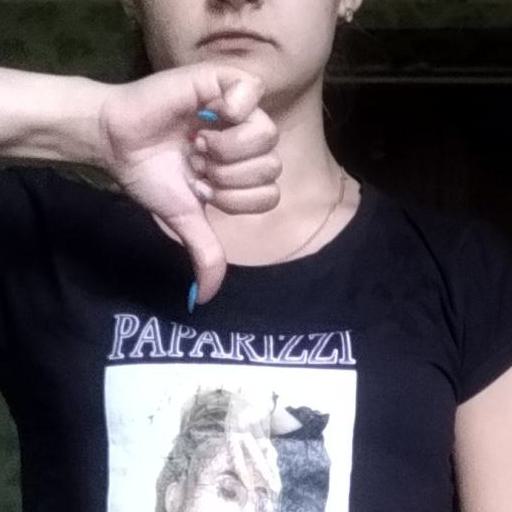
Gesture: dislike